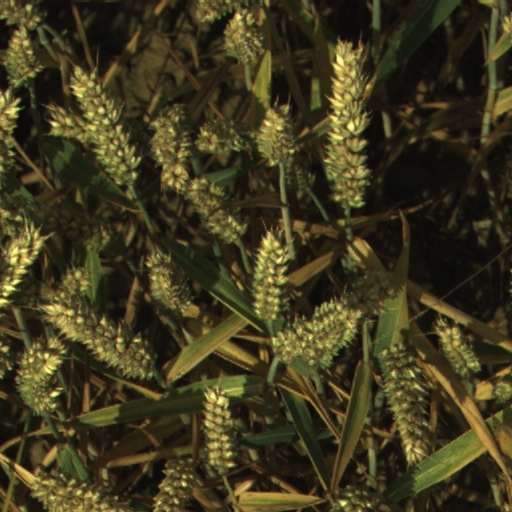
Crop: wheat